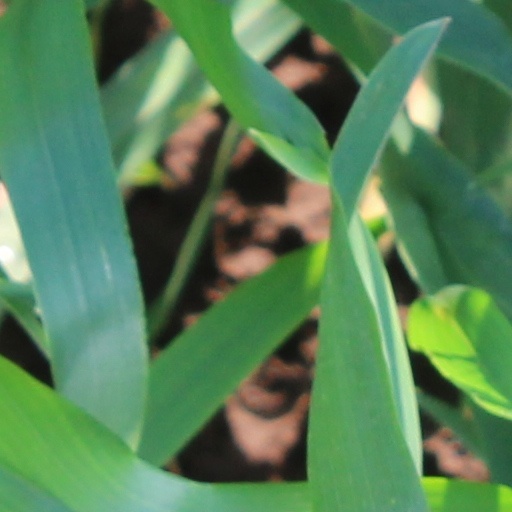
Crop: wheat